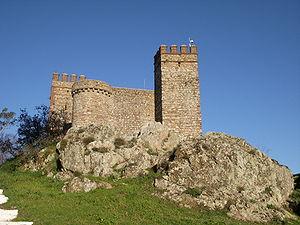
Cette liste non exhaustive répertorie les principaux châteaux en Espagne. Ils sont classés par communauté autonome.
Cortegana est une ville d’Espagne, dans la province de Huelva, communauté autonome d’Andalousie. La ville, située en pleine Sierra de Aracena, est l'une des plus importantes communes du nord de la province. Elle est célèbre pour ses paysages, son château, mais aussi sa gastronomie, à base de charcuteries dérivées du porc ibérique.
Le château de Cortegana est une forteresse médiévale située à Cortegana, dans la province espagnole de Huelva, en Andalousie. Elle fut bâtie au XIIIᵉ siècle sur le site d'un château plus ancien. Le roi Sanche IV de Castille ordonna sa construction en plein conflit avec le royaume voisin du Portugal.